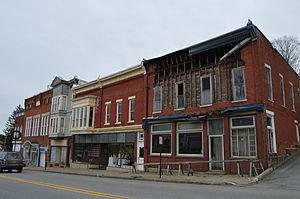
Union City est un borough situé au sud-est du comté d'Érié, en Pennsylvanie, aux États-Unis. En 2010, il comptait une population de 3 320 habitants.